Heather Peace

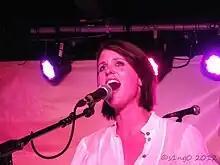
Peace in 2012

Heather Mary Peace (born 16 June 1975) is an English actress, singer and LGBT rights activist. She is known for her roles as Eve Unwin in the BBC soap opera "EastEnders" and Nikki Boston in the BBC school-based drama series "Waterloo Road". Her other credits include Sally 'Gracie' Fields in ITV's long-running series "London's Burning", Fiona Murray in Kay Mellor's drama series "The Chase" and Sam Murray in the BBC Scotland drama series "Lip Service"